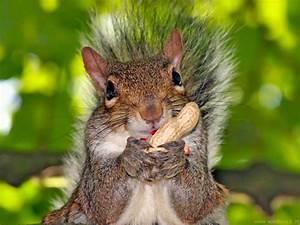
squirrel